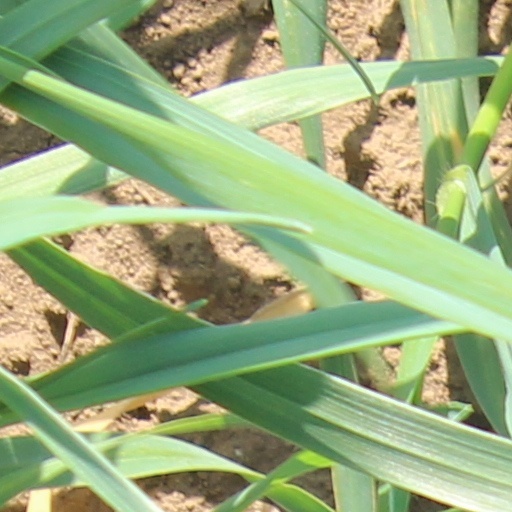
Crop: wheat